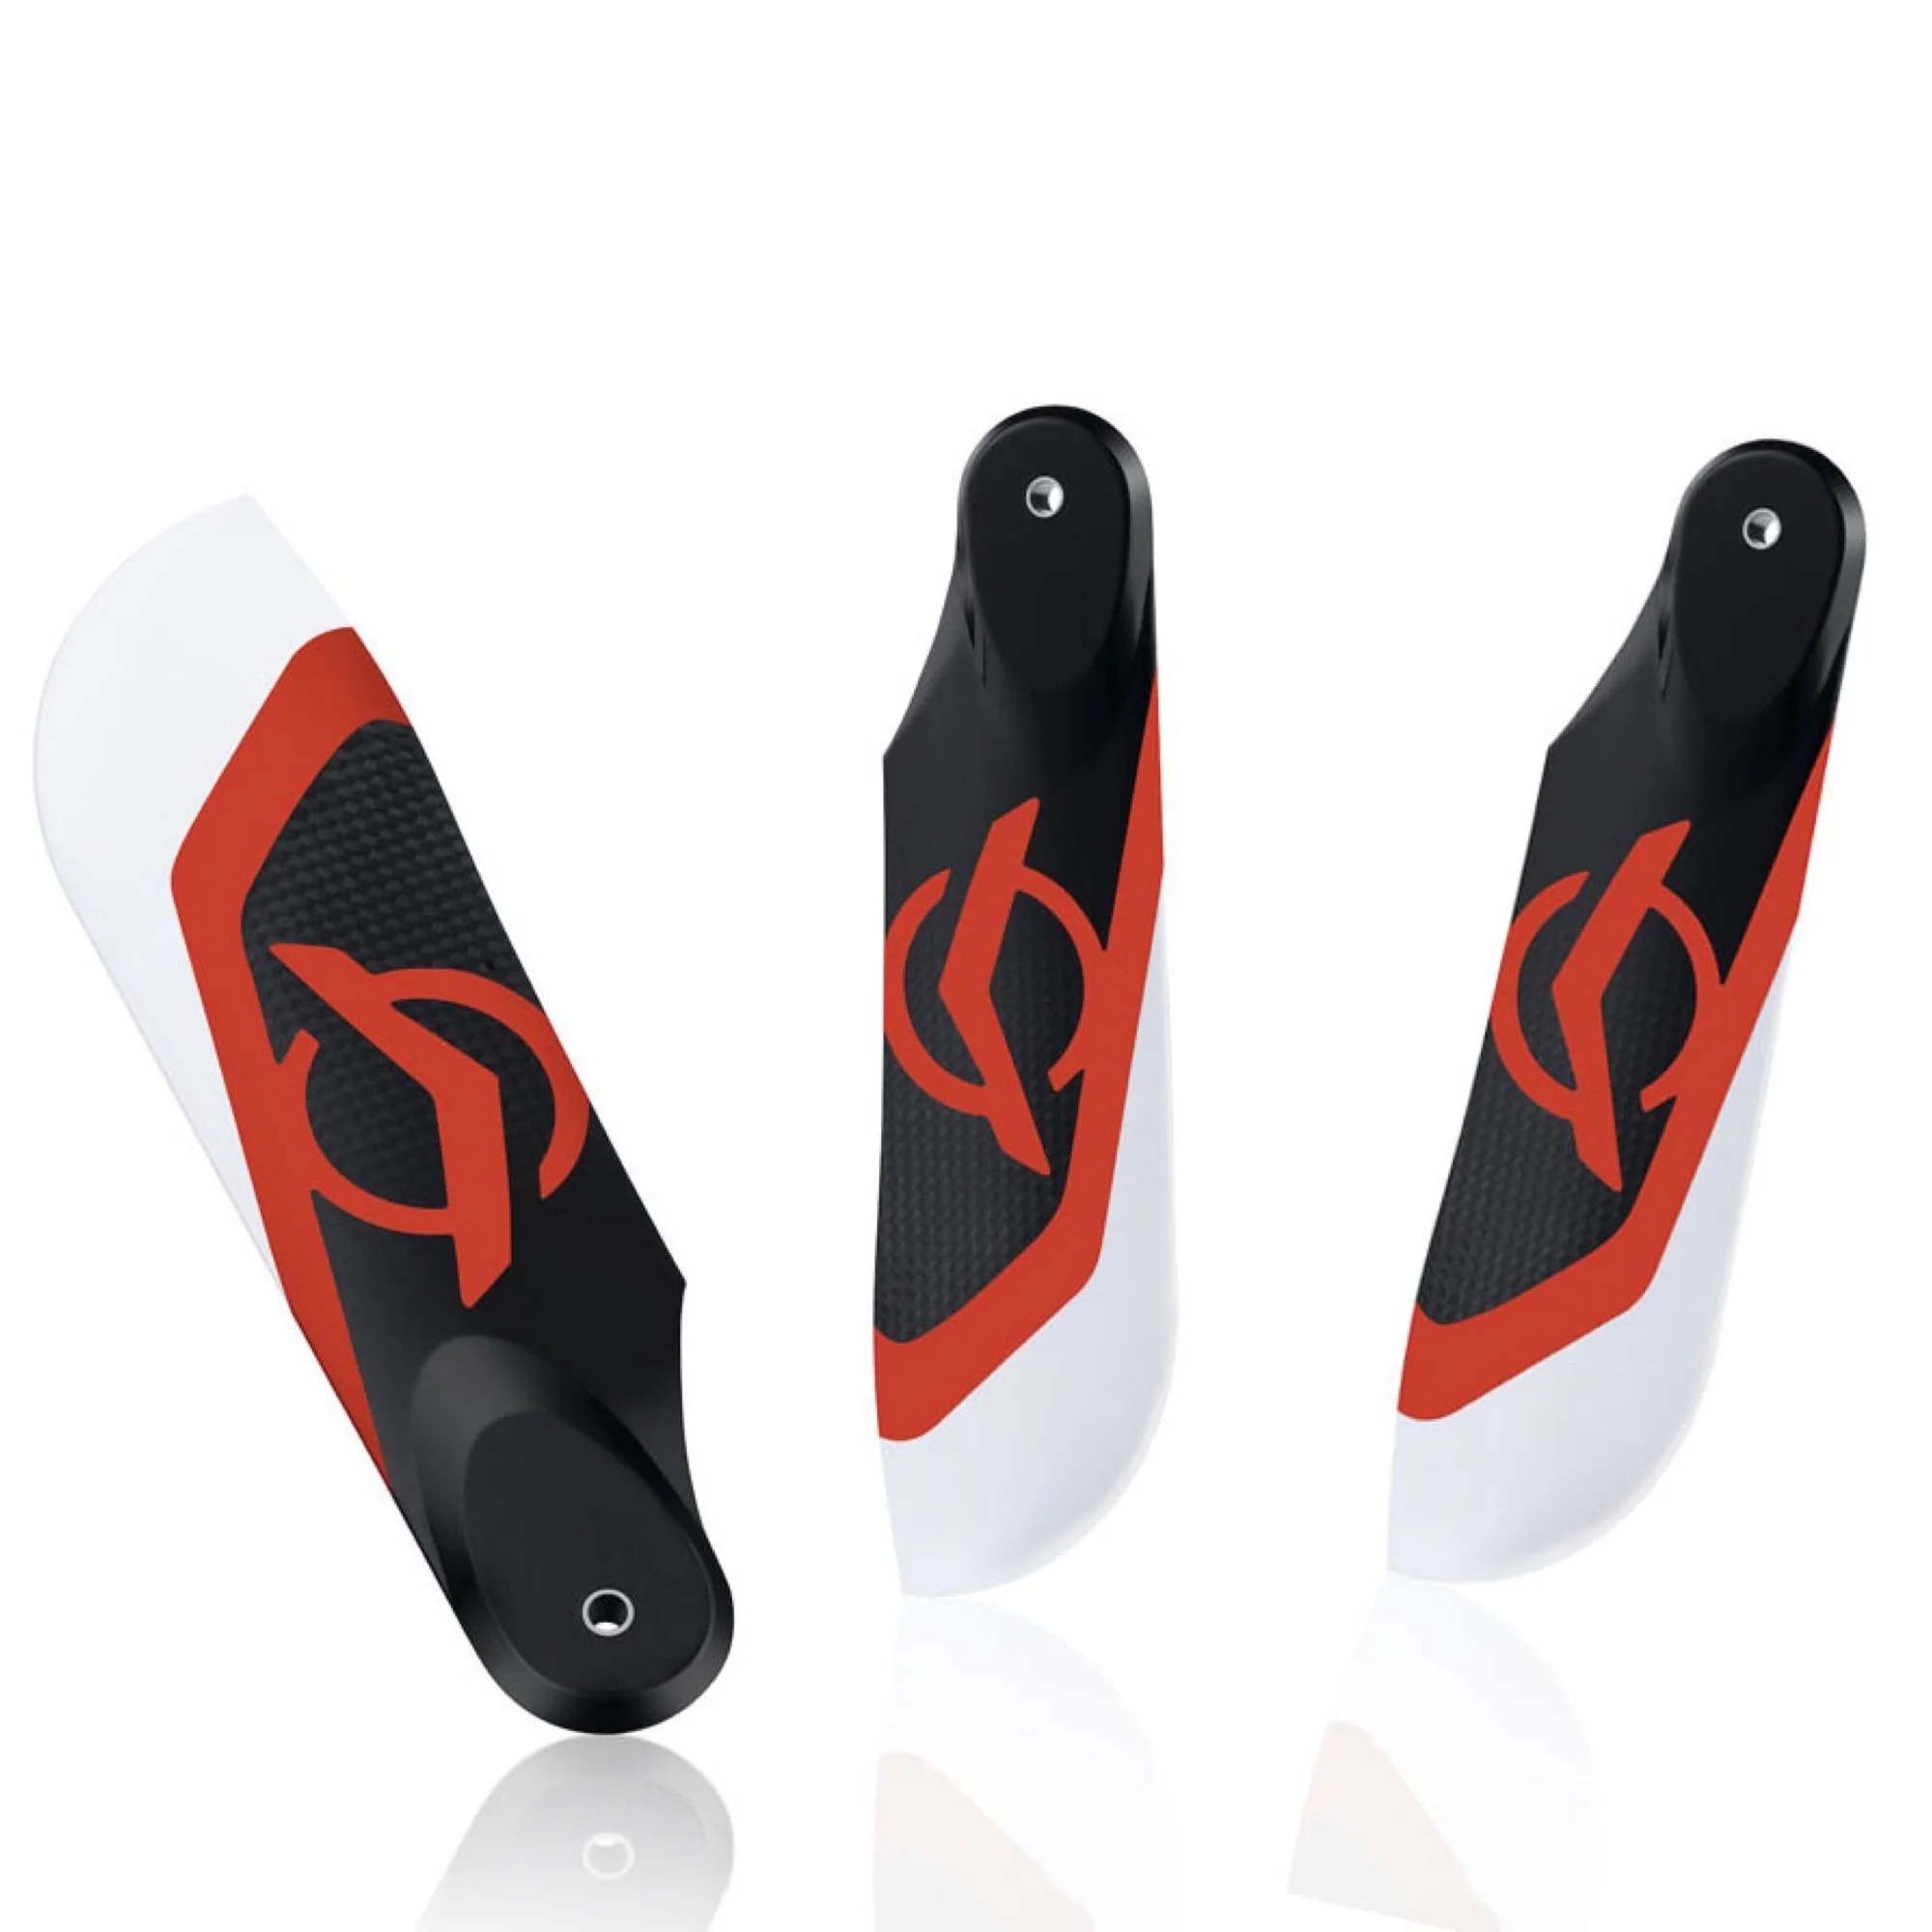
AZ-1053 - Azure Power AZ-1053 Tail Blade (3-Blade Set)
AZ-105 Length:105mm Grip:>5mm Width:28.5-31.5mm Hole:3mm Weight:9.9g
Brand: Azurepower
Category: Toys & Games > Toys > Flying Toys > Toy Helicopters